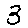
Label: 3